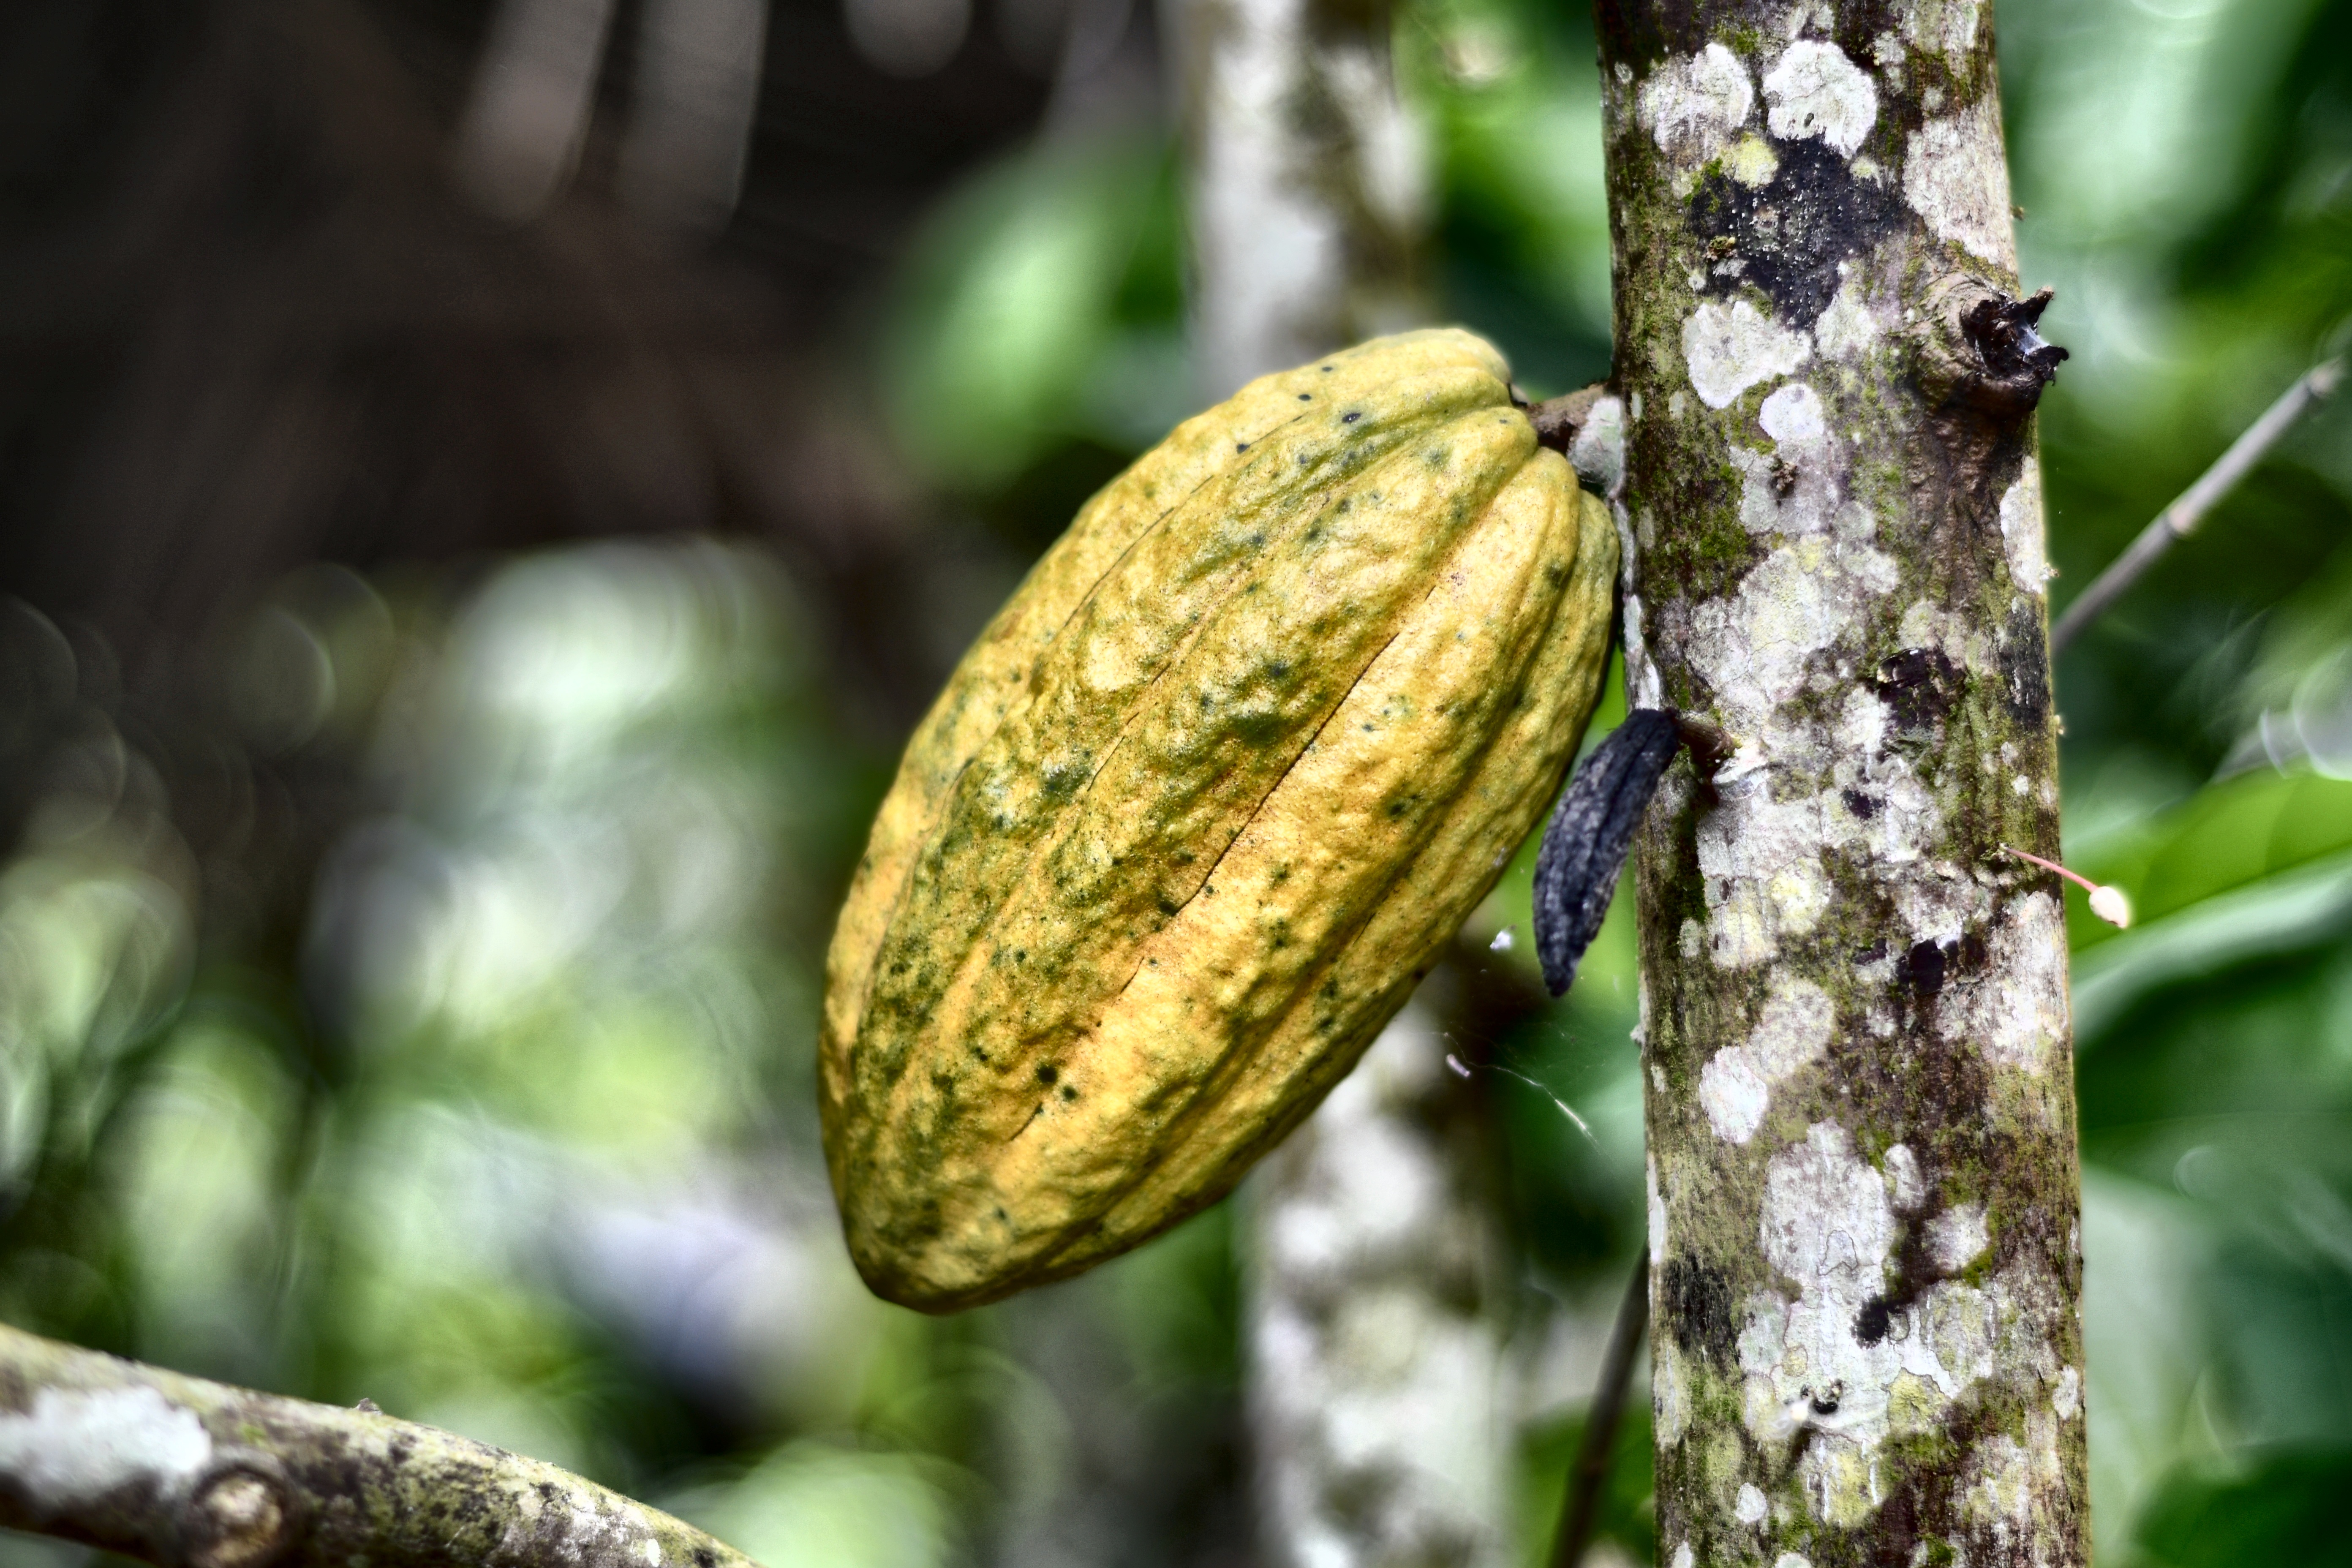
Maturity: mature
Variety: Guiana